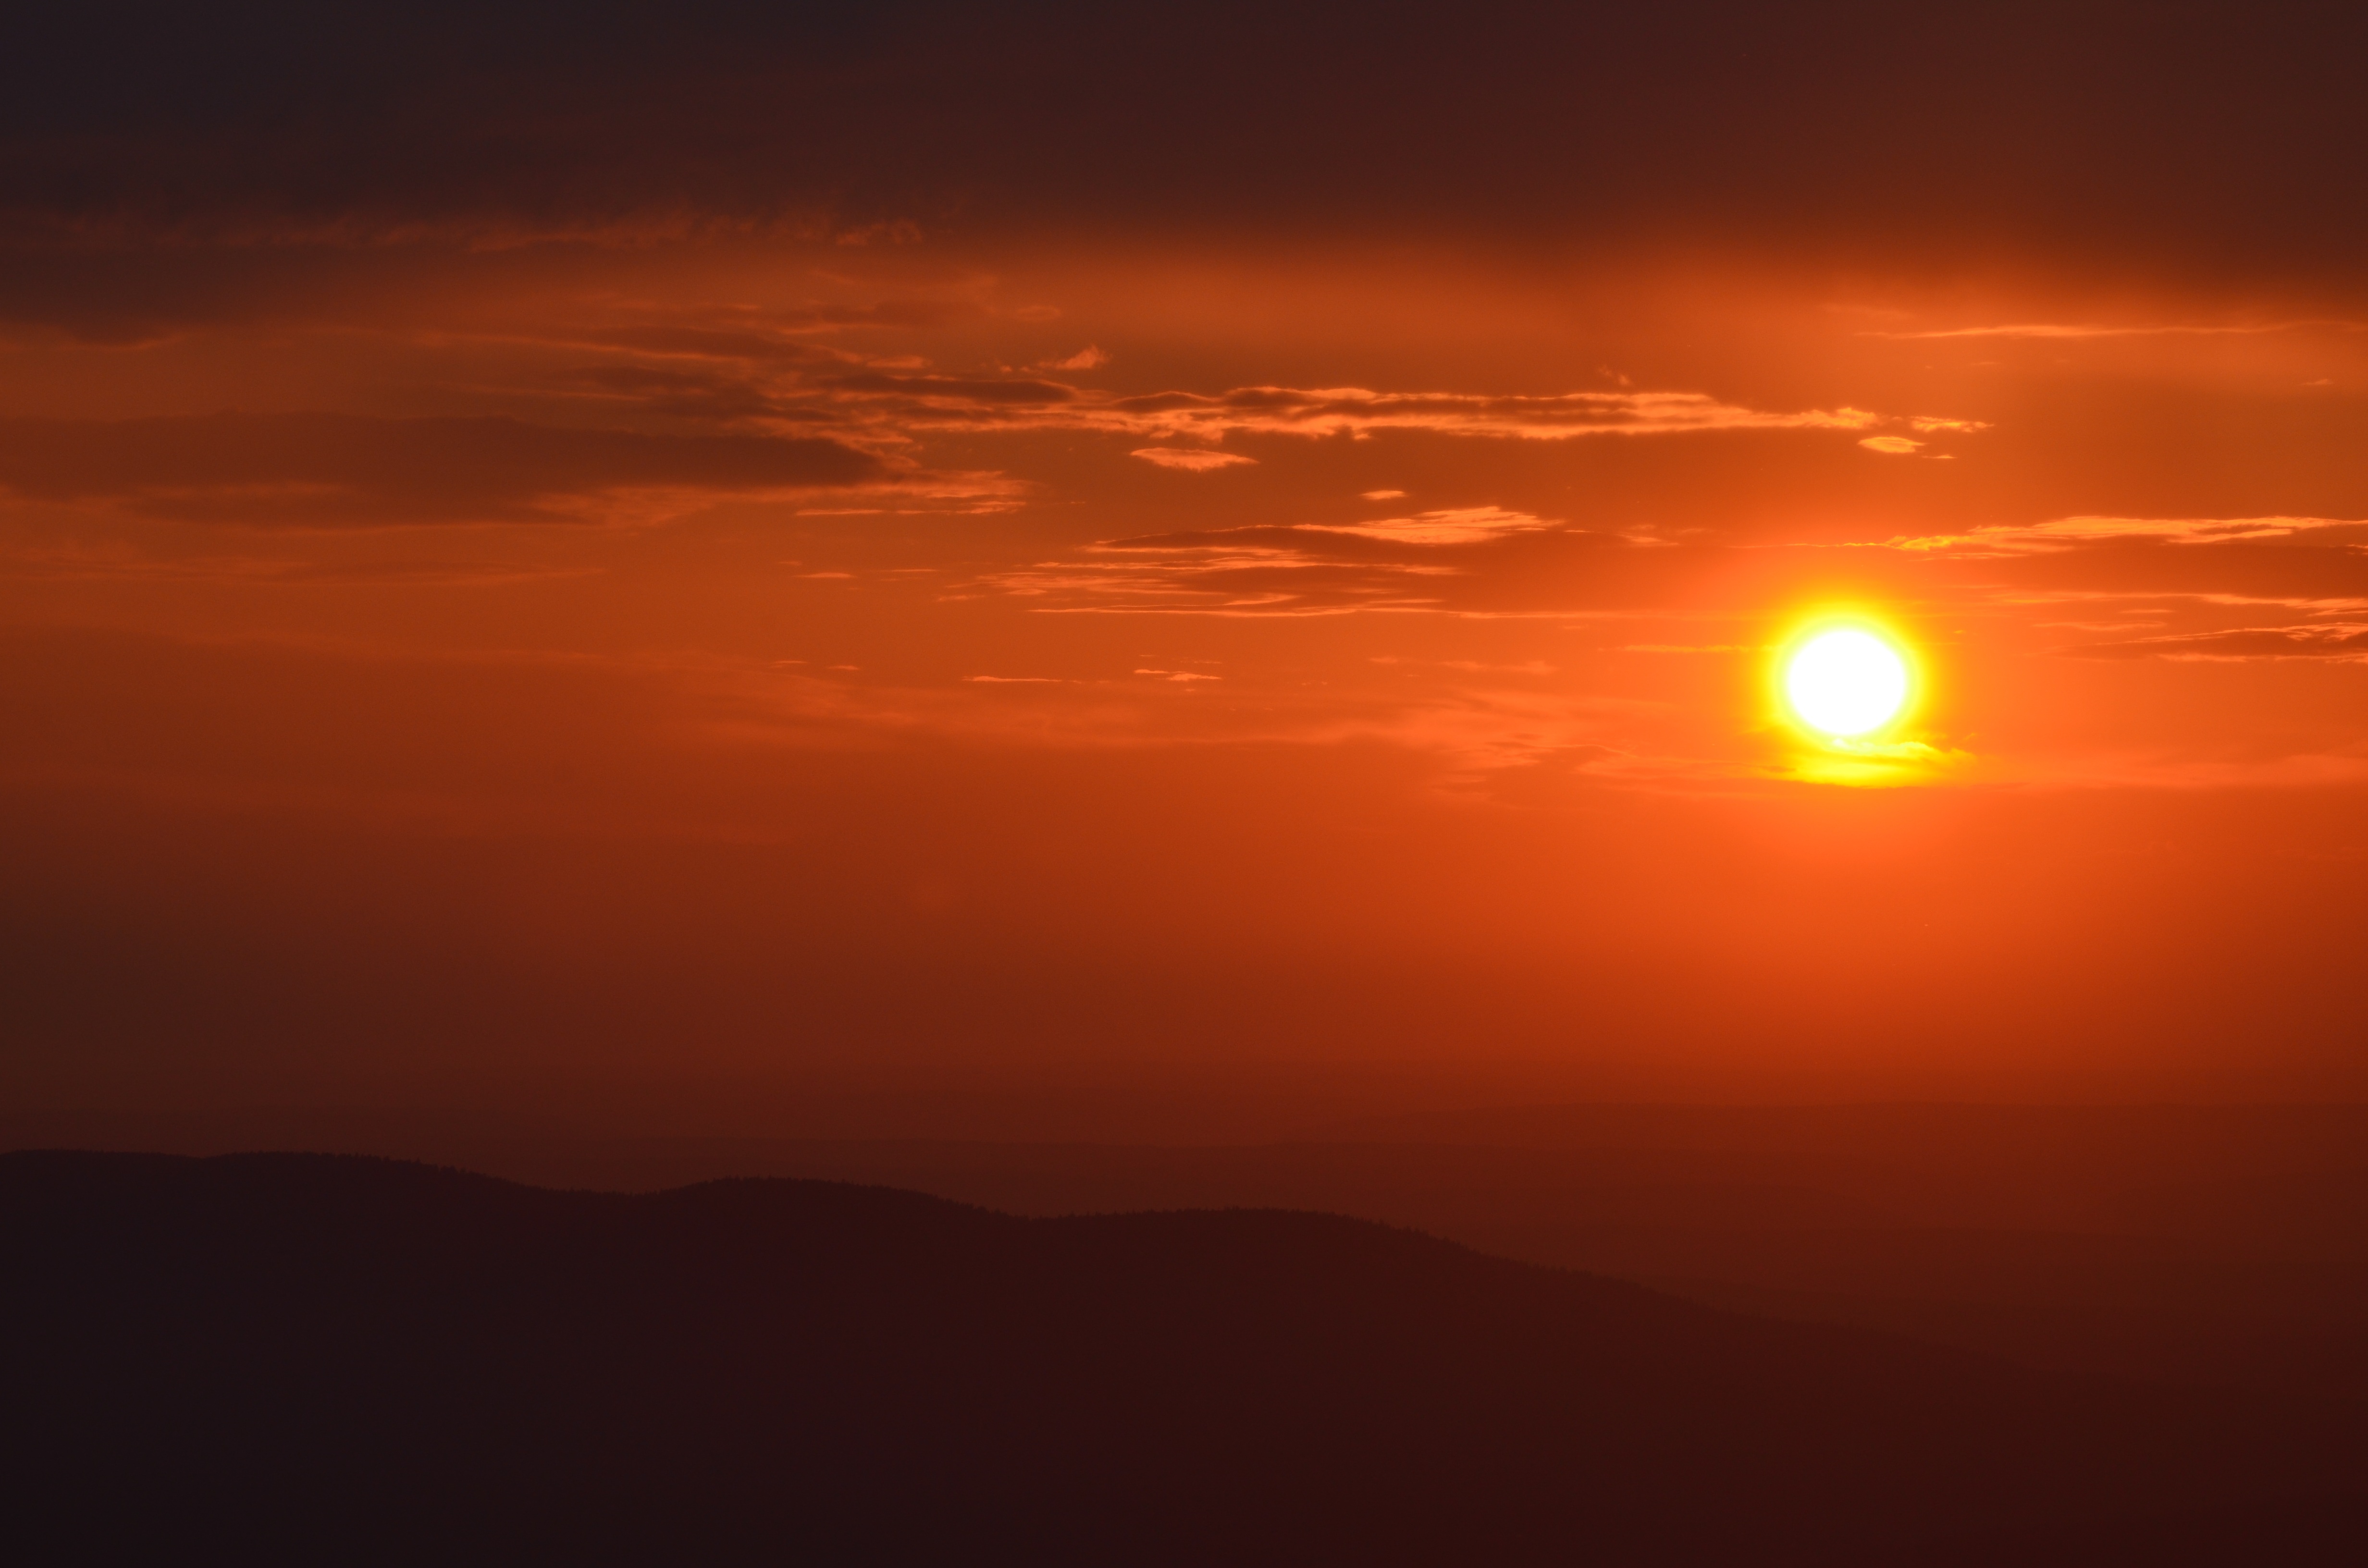
landscape, nature, horizon, cloud, sky, sun, sunrise, sunset, sunlight, morning, dawn, atmosphere, dusk, daytime, evening, calm, landscapes, beauty, afterglow, atmosphere of earth, computer wallpaper, red sky at morning, ecoregion